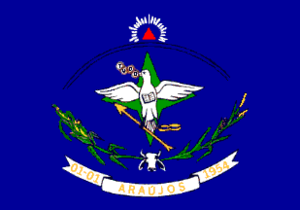
Araújos est une municipalité brésilienne de l'État du Minas Gerais et la microrégion de Bom Despacho.